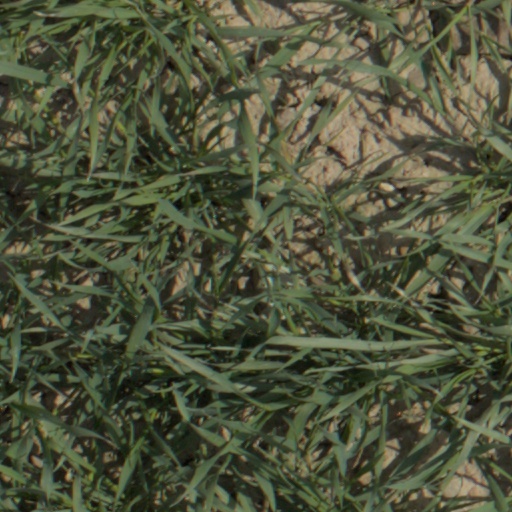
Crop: wheat